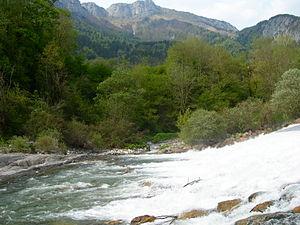
Le Fier, quelque part dans la plaine d'Alex...
Liste des fleuves, rivières et autres cours d'eau qui parcourent en partie ou en totalité le département de la Haute-Savoie. La liste présente les cours d'eau, généralement de plus de 10 km de longueur sauf exceptions, par ordre alphabétique, par fleuves et bassin versant, par station hydrologique, puis par organisme gestionnaire ou organisme de bassin.
Le Fier est une rivière-torrent des Préalpes de Haute-Savoie, affluent de la rive gauche du Rhône, d'une longueur de 71,9 km. Il présente une intéressante diversité naturelle, tant au niveau de sa flore que de sa faune.